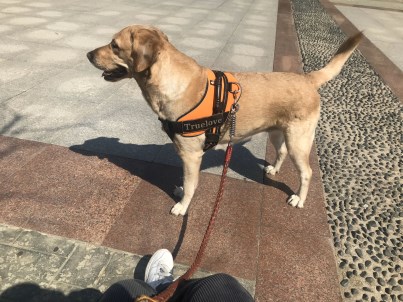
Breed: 3580-n000122-Labrador_retriever